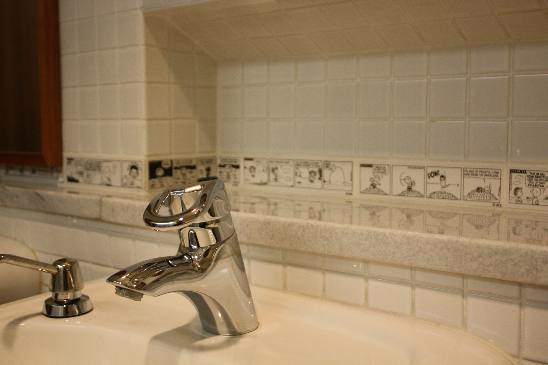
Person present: No